Fauj-i-Ain

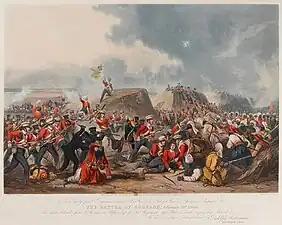
Sikh Khalsa infantry at the Battle of Sobraon

Ranjit Singh was fully aware of the importance of infantry. The task of recruitment in this army had started after 1805, which continued throughout his reign. In the beginning, the number of Sikhs in this army was nominal. The reason being that the Sikhs looked down upon infantry. Therefore, in the beginning, Ranjit Singh recruited some Pathans and Gurkhas in this section of his army. Afterwards, owing to Ranjit Singh's efforts, Sikhs too began to join it. In 1822, he employed General Jean-Baptiste Ventura to train the infantry in western pattern. Under his guidance, the infantry became the most disciplined army of within a few years.